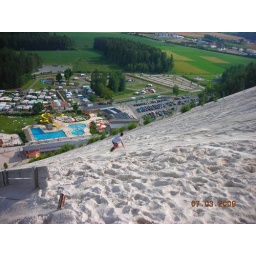
This is in Hirschau, Germany at a big sand hill where we, well Joey and Don went sand boarding.